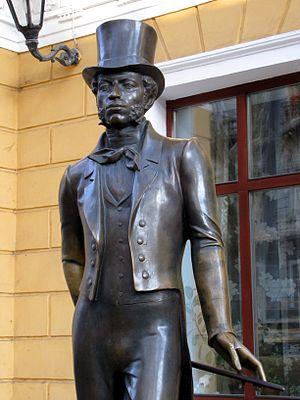
La statue de Pouchkine à Odessa est une statue de bronze représentant le grand poète russe Pouchkine 1799-1837. Elle se trouve rue Pouchkine en face du numéro 13. C'est le second monument consacré au poète à Odessa.